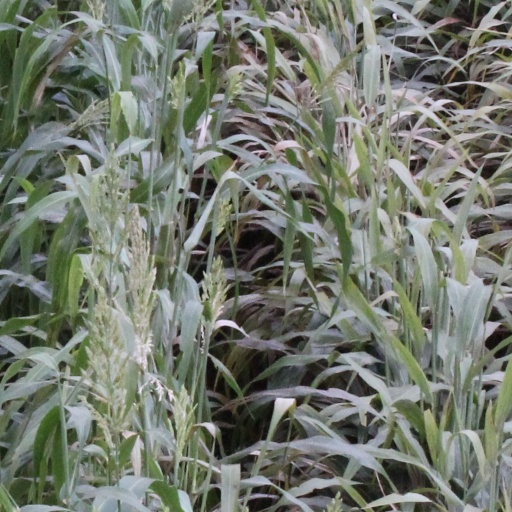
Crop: sorghum